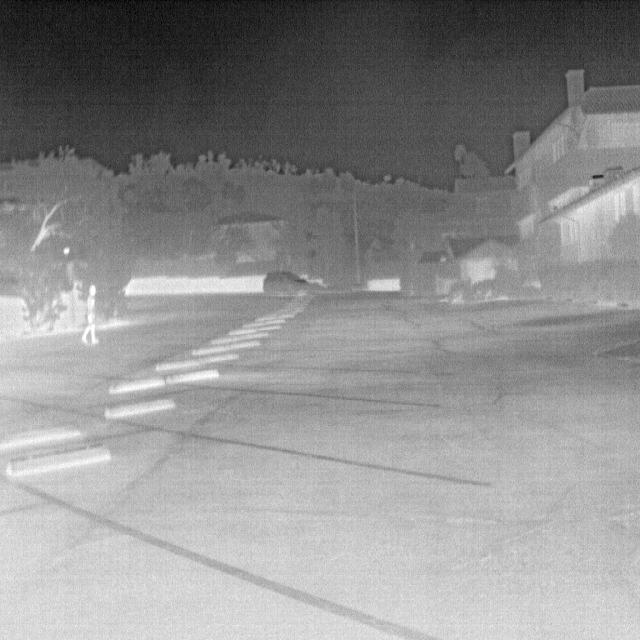
Detected objects:
label: person